Kos

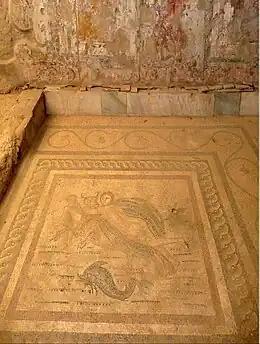
An Ancient Roman mosaic depicting the Abduction of Europa in the House of Europa in the Western Archaeological Zone of Kos town.

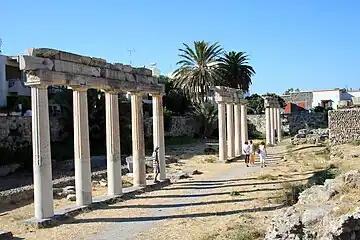
Ruins of the Ancient Gymnasion

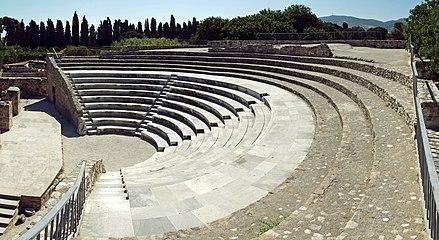
View of the ancient Odeon (heavily restored)

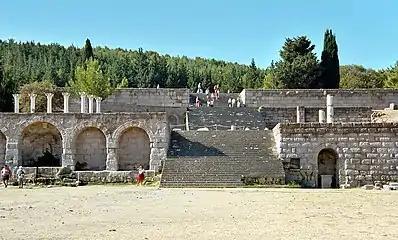
View of the Asclepeion

In Homer's "Iliad", a contingent of Koans fought for the Greeks in the Trojan War.